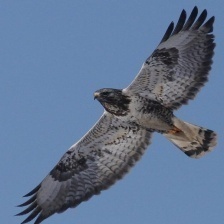
Species: ROUGH LEG BUZZARD
Scientific name: BUTEO LAGOPUS